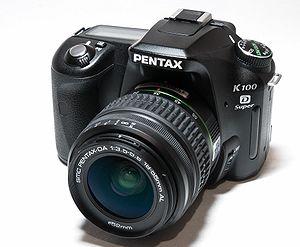
Ces boîtiers ont la particularité de coupler le miroir au déclencheur. La levée et descente du miroir est ainsi automatisée selon que l'on appuie ou relâche le déclencheur.